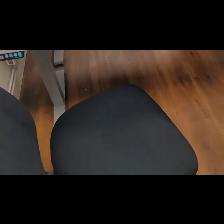
Label: NonHuman